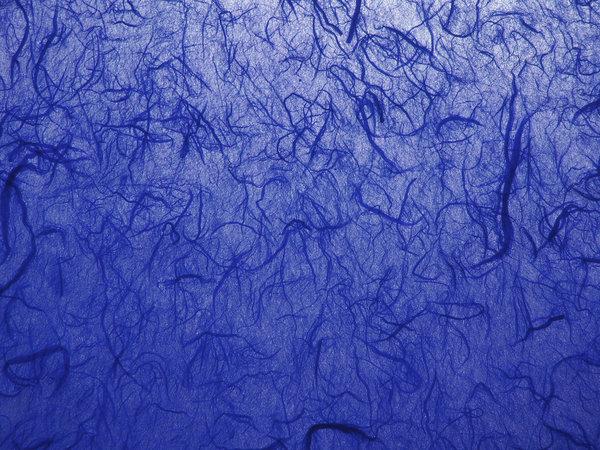
Texture: veined